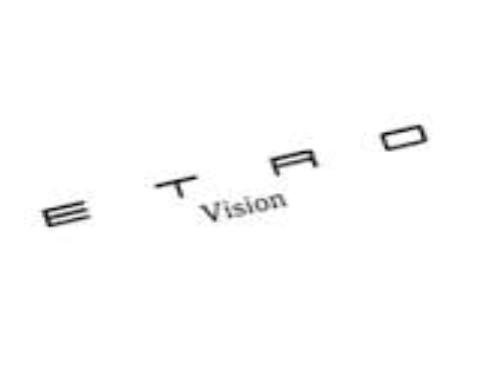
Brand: Etro
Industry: Clothes